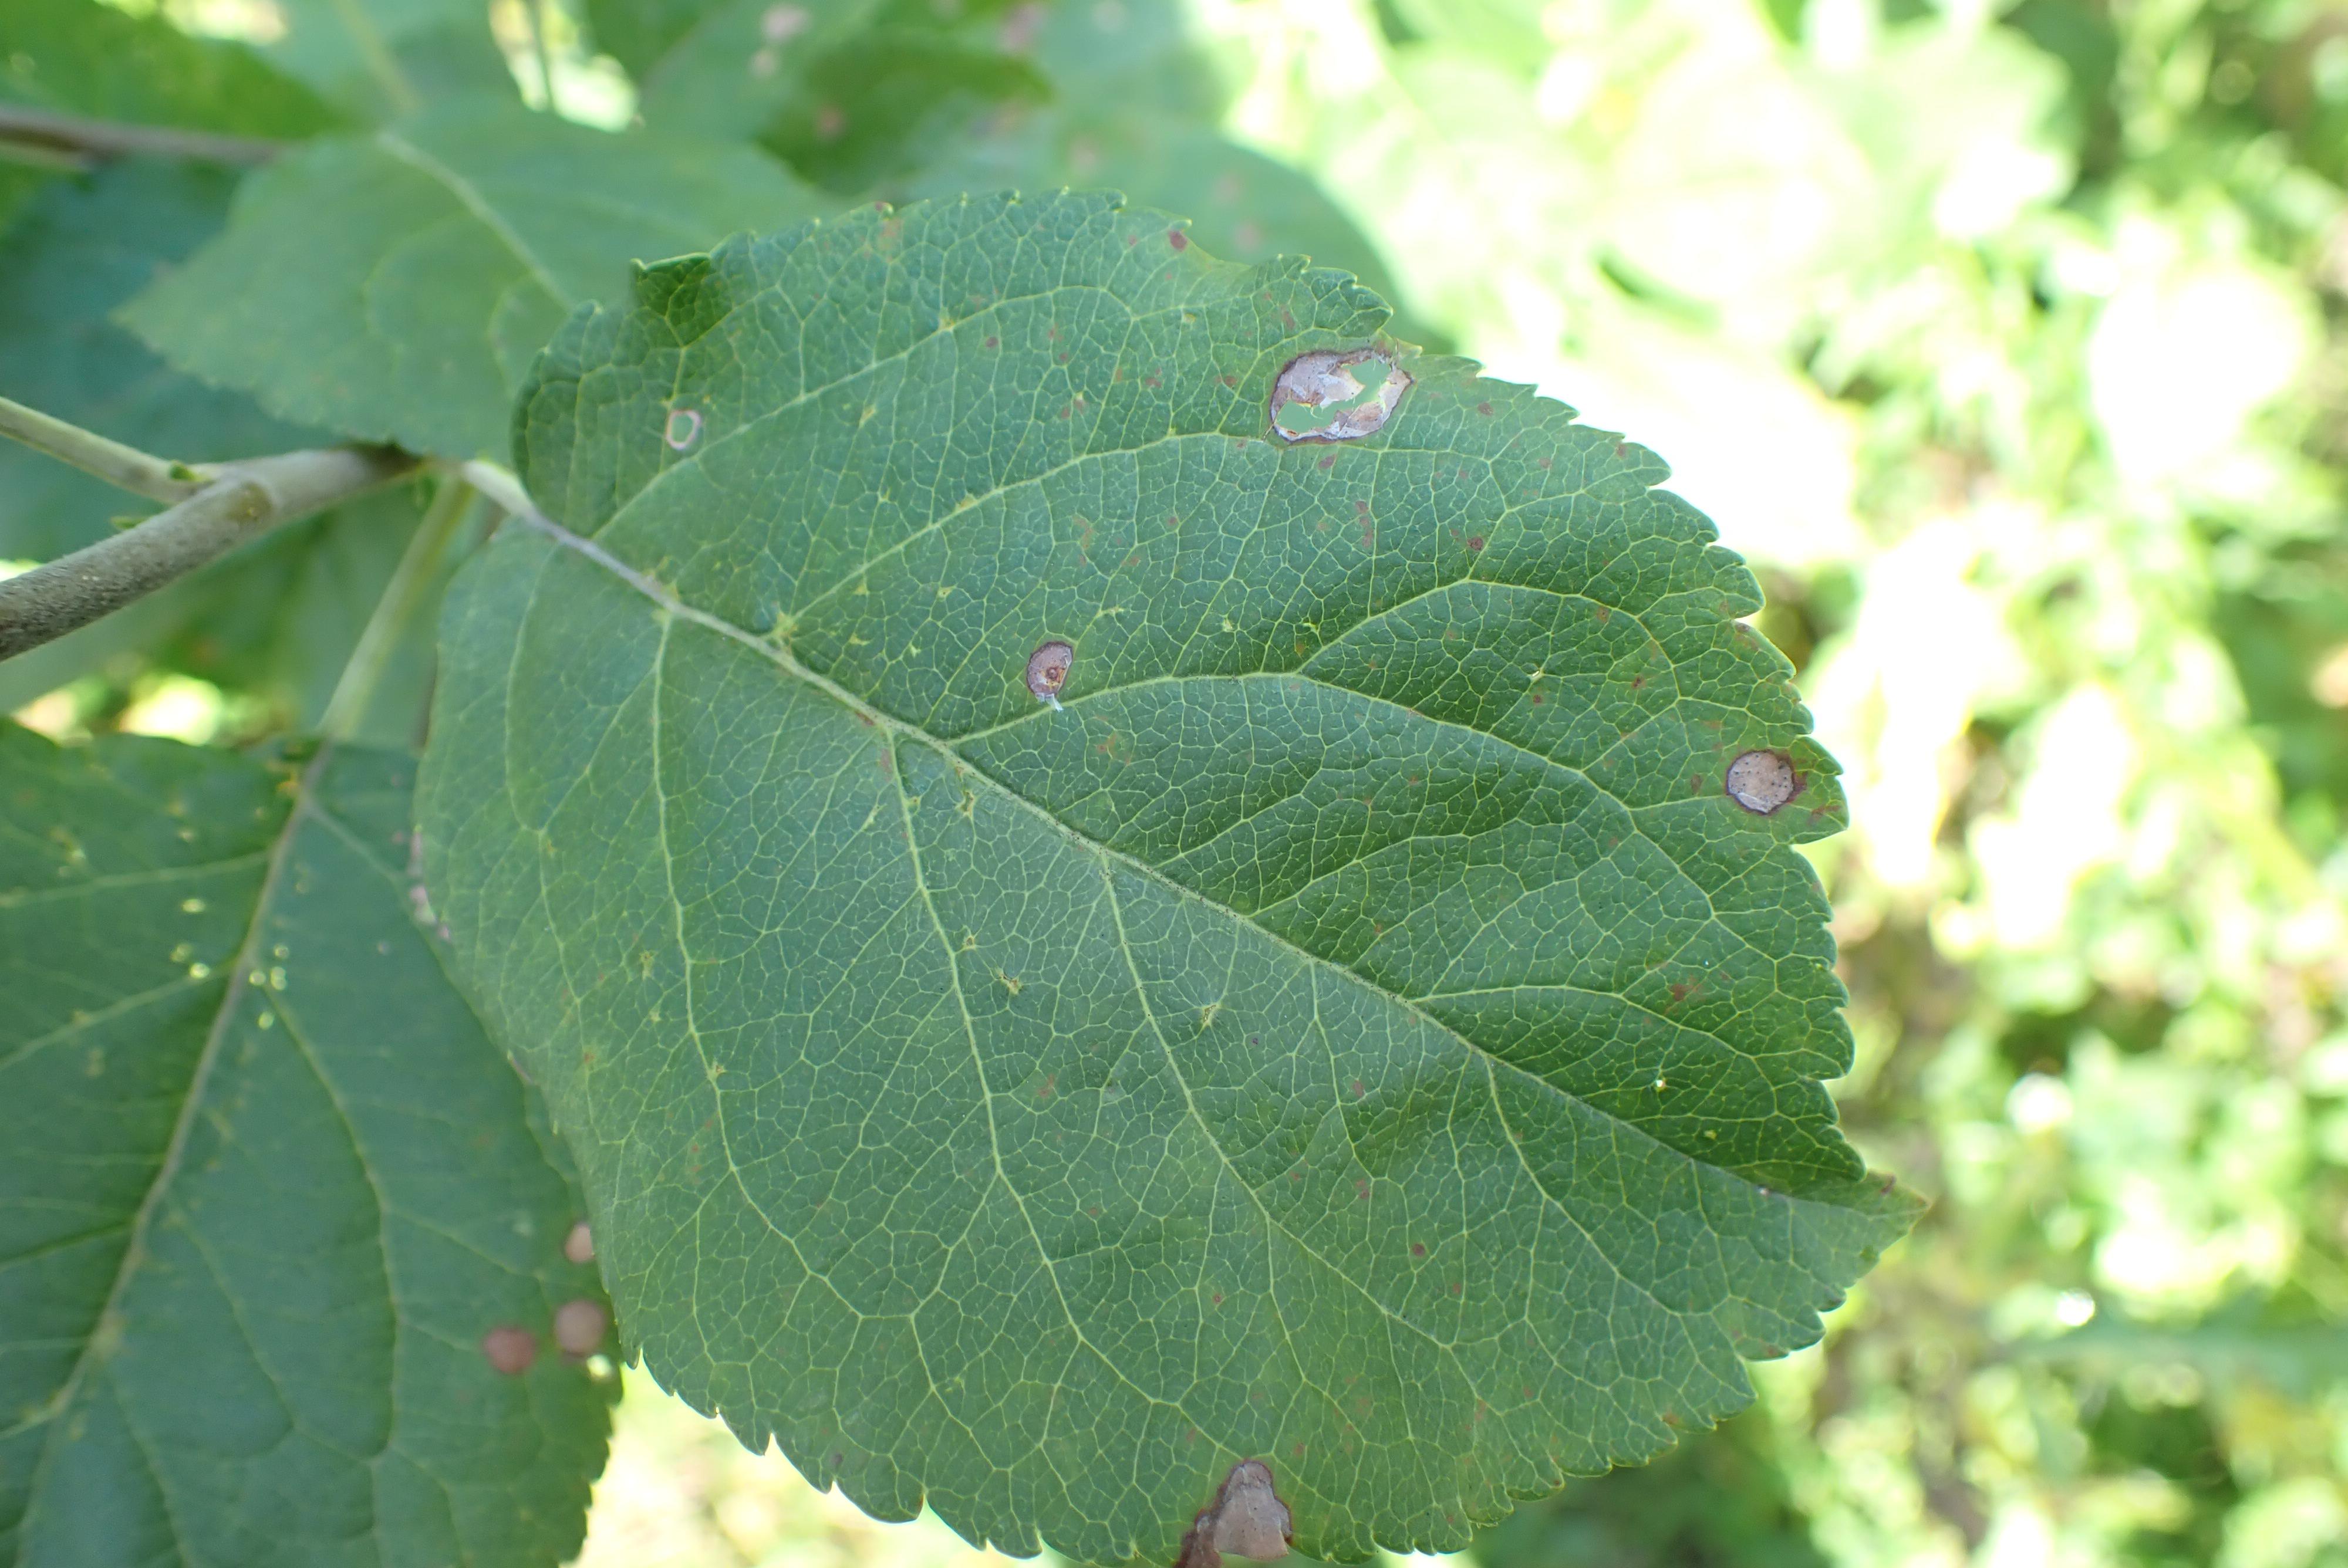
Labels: frog_eye_leaf_spot